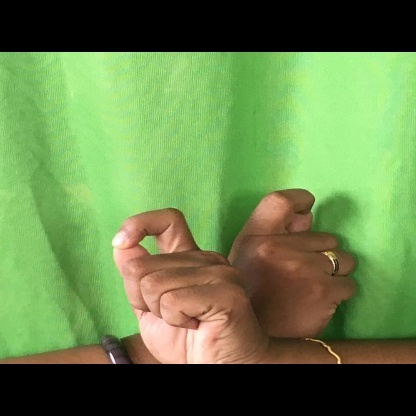
Mudra: Berunda